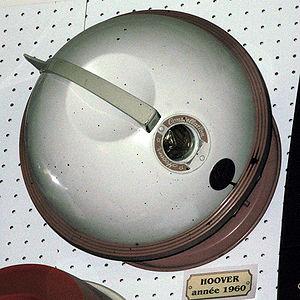
The Hoover Company est une entreprise américaine basée à Glenwillow dans l'Ohio et Merthyr Tydfil au pays de Galles. Elle est notable pour avoir dominé le secteur des aspirateurs au point de faire de la marque, par antonomase, un synonyme du produit ou de l'usage de celui-ci, au Royaume-Uni et en Irlande.